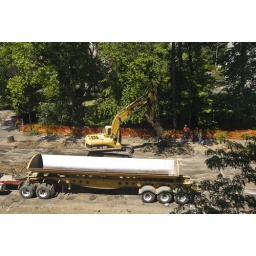
Best seat in the house